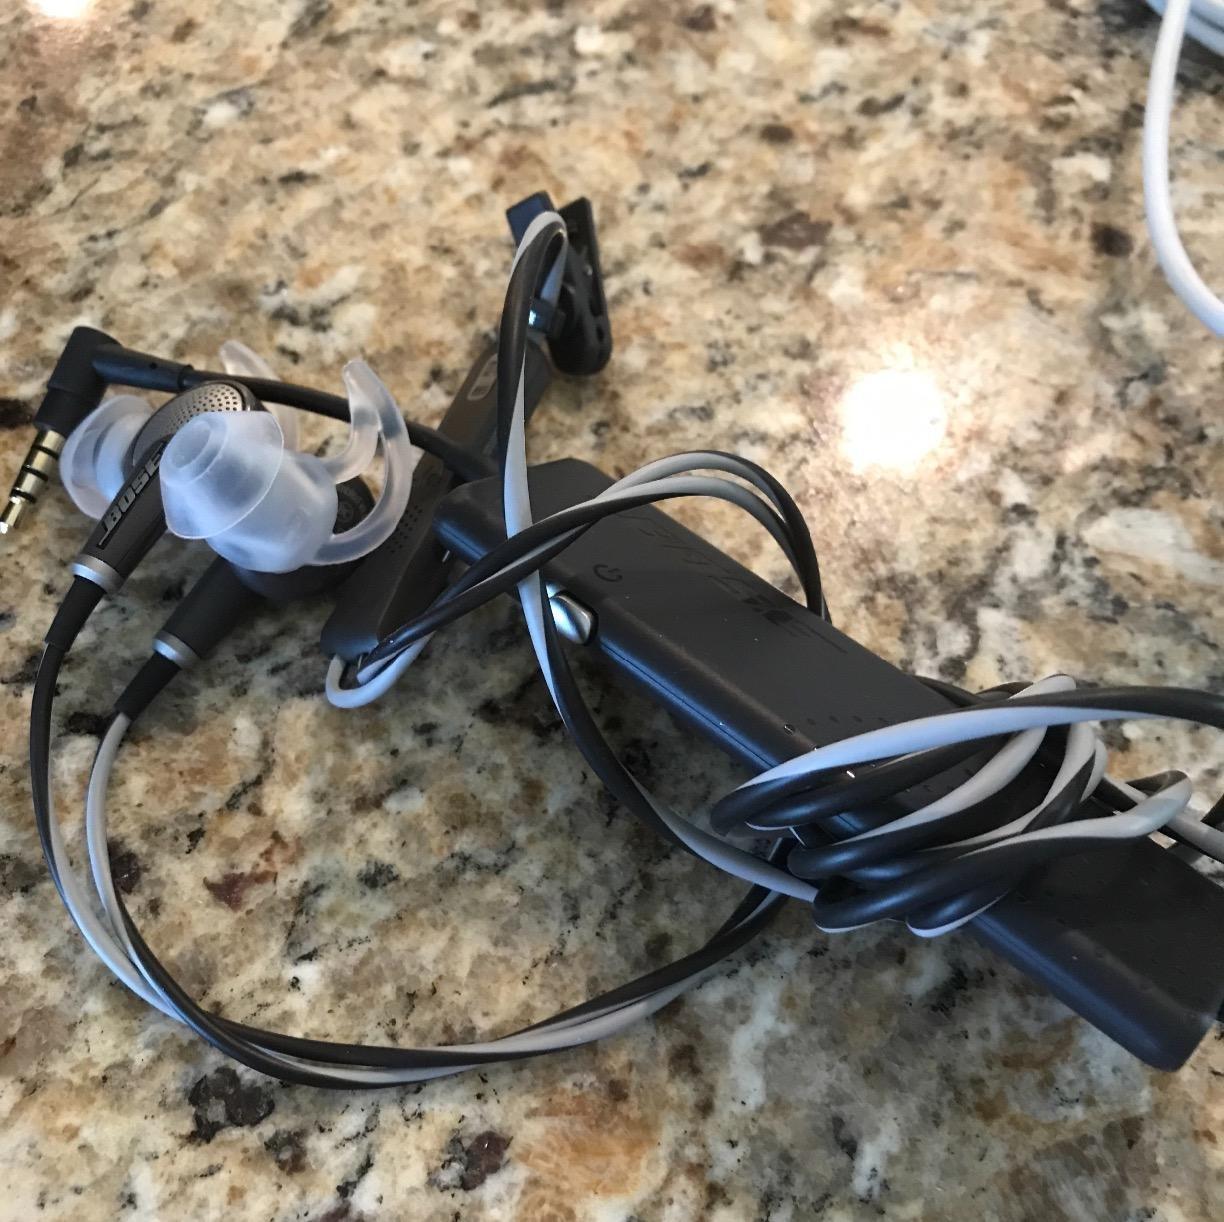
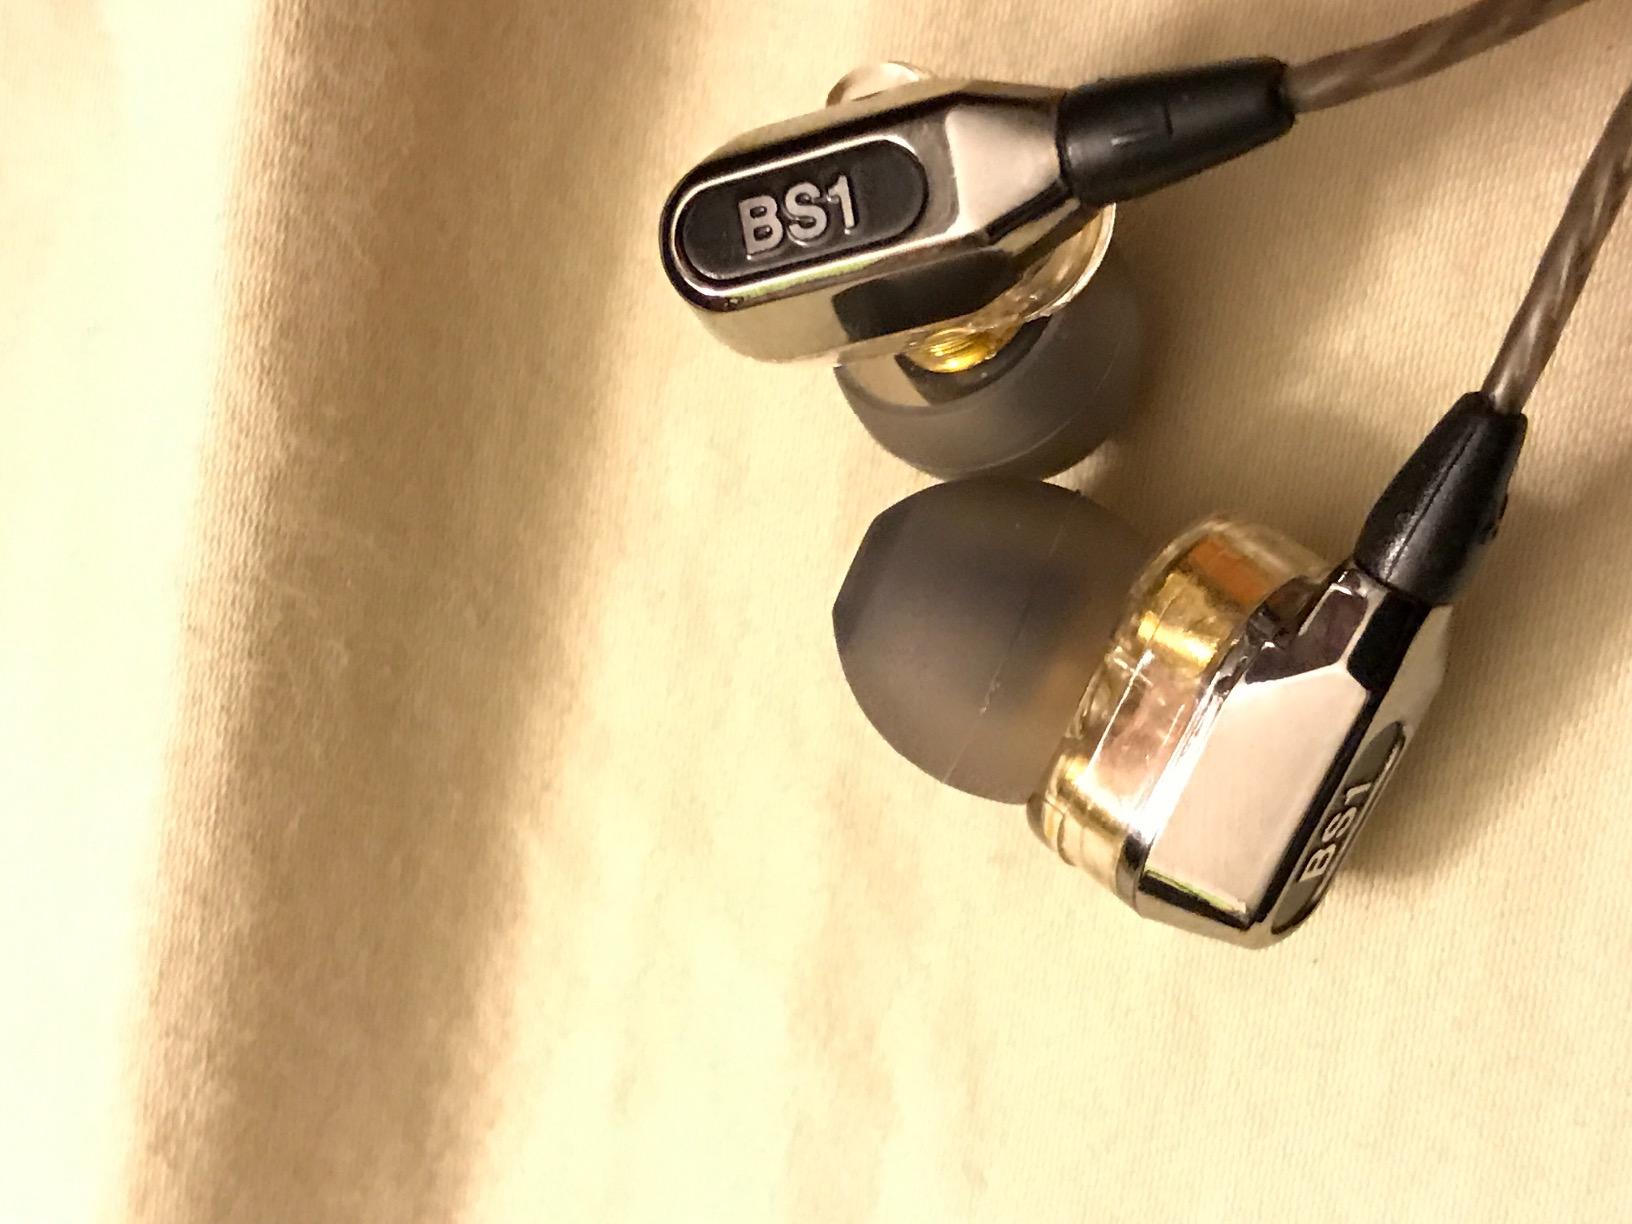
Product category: headphones
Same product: no